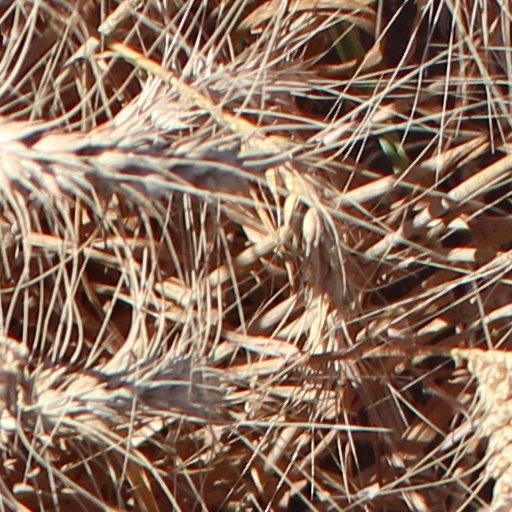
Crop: wheat